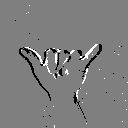
ASL letter: y